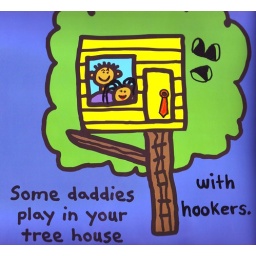
play in your tree house with hookers